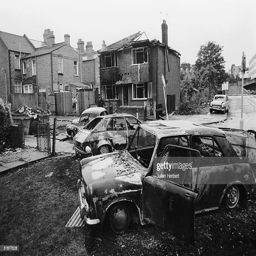
a burned - out house and cars .